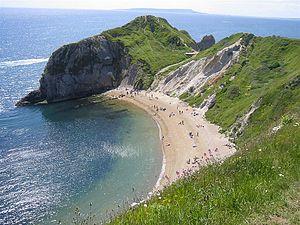
Durdle Door est une arche naturelle formée de roche sédimentaire sur la Jurassic Coast près de Lulworth dans le comté du Dorset en Angleterre.